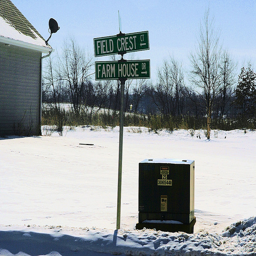
The street sign doesn't explain what is in the box next to it.
A snow covered yard sits at the intersection of two streets.
Two street signs attached to a metal pole.
A road sign stands in front of a snow covered yard.
A road sign on a corner in the snow.